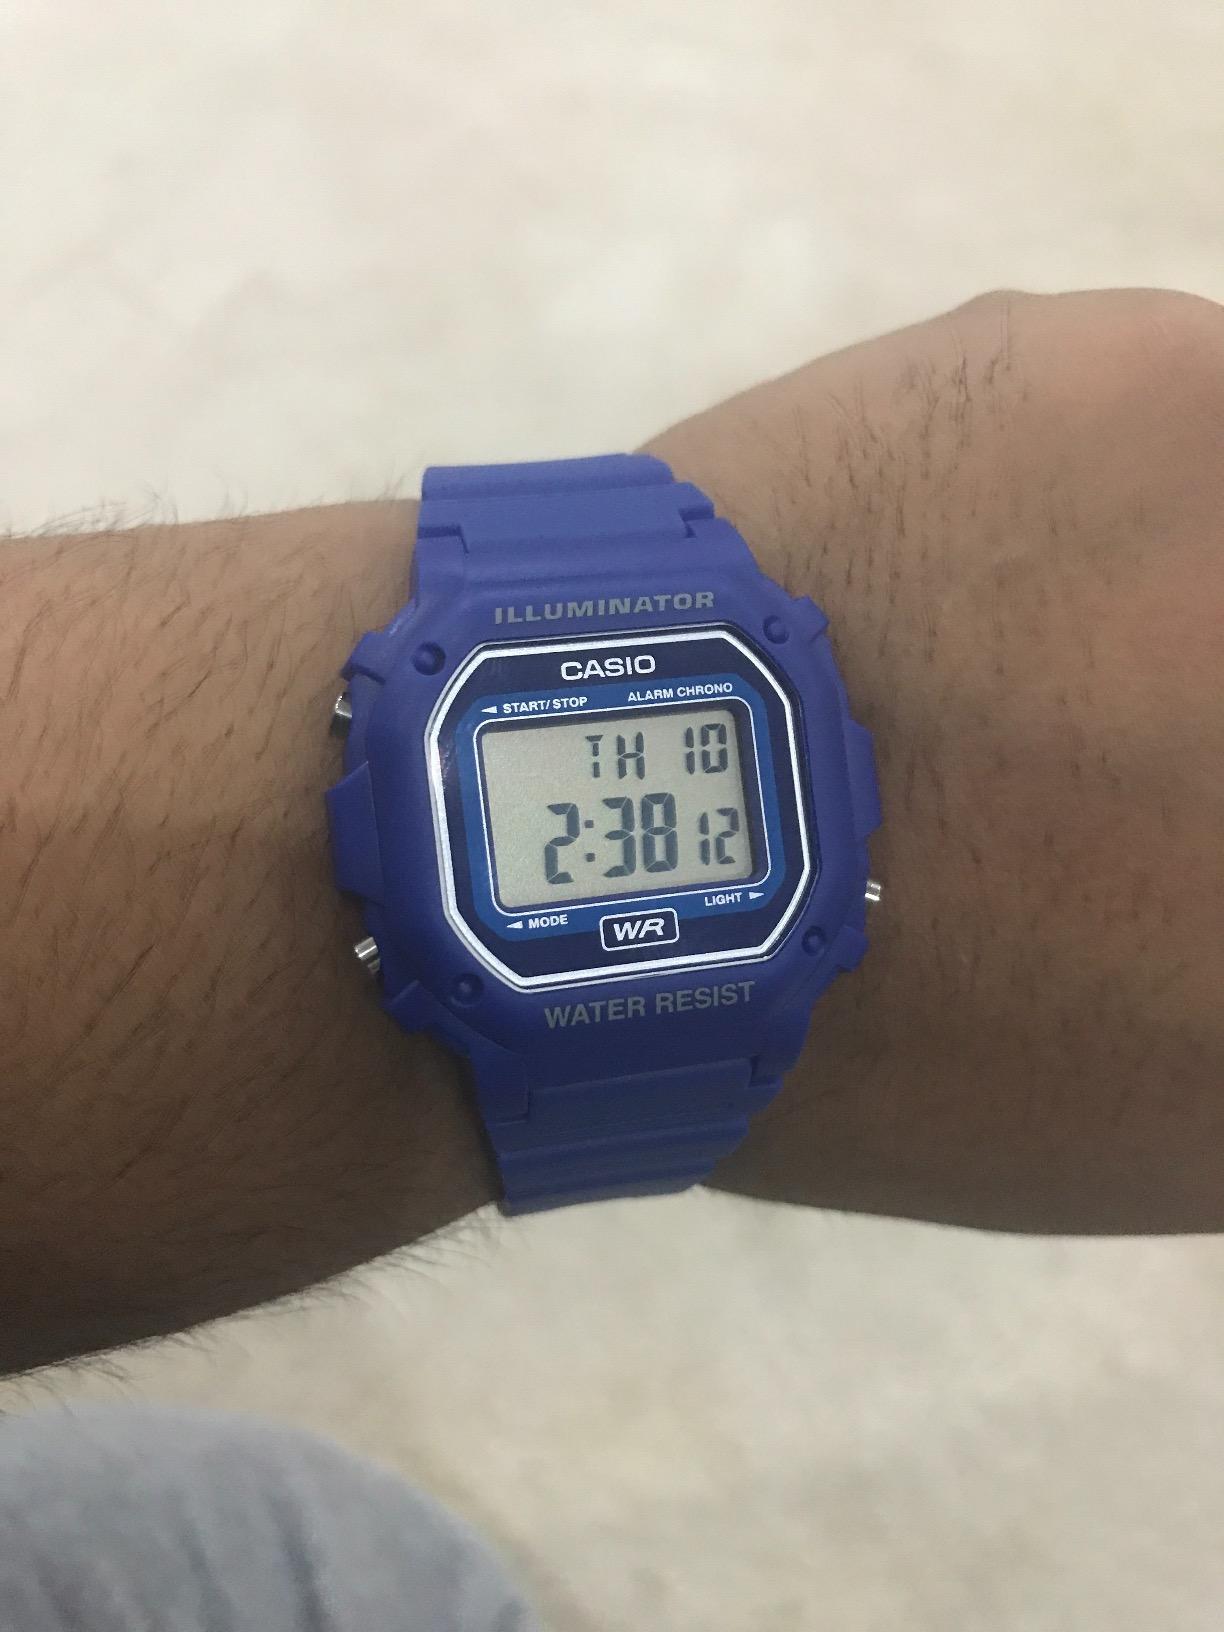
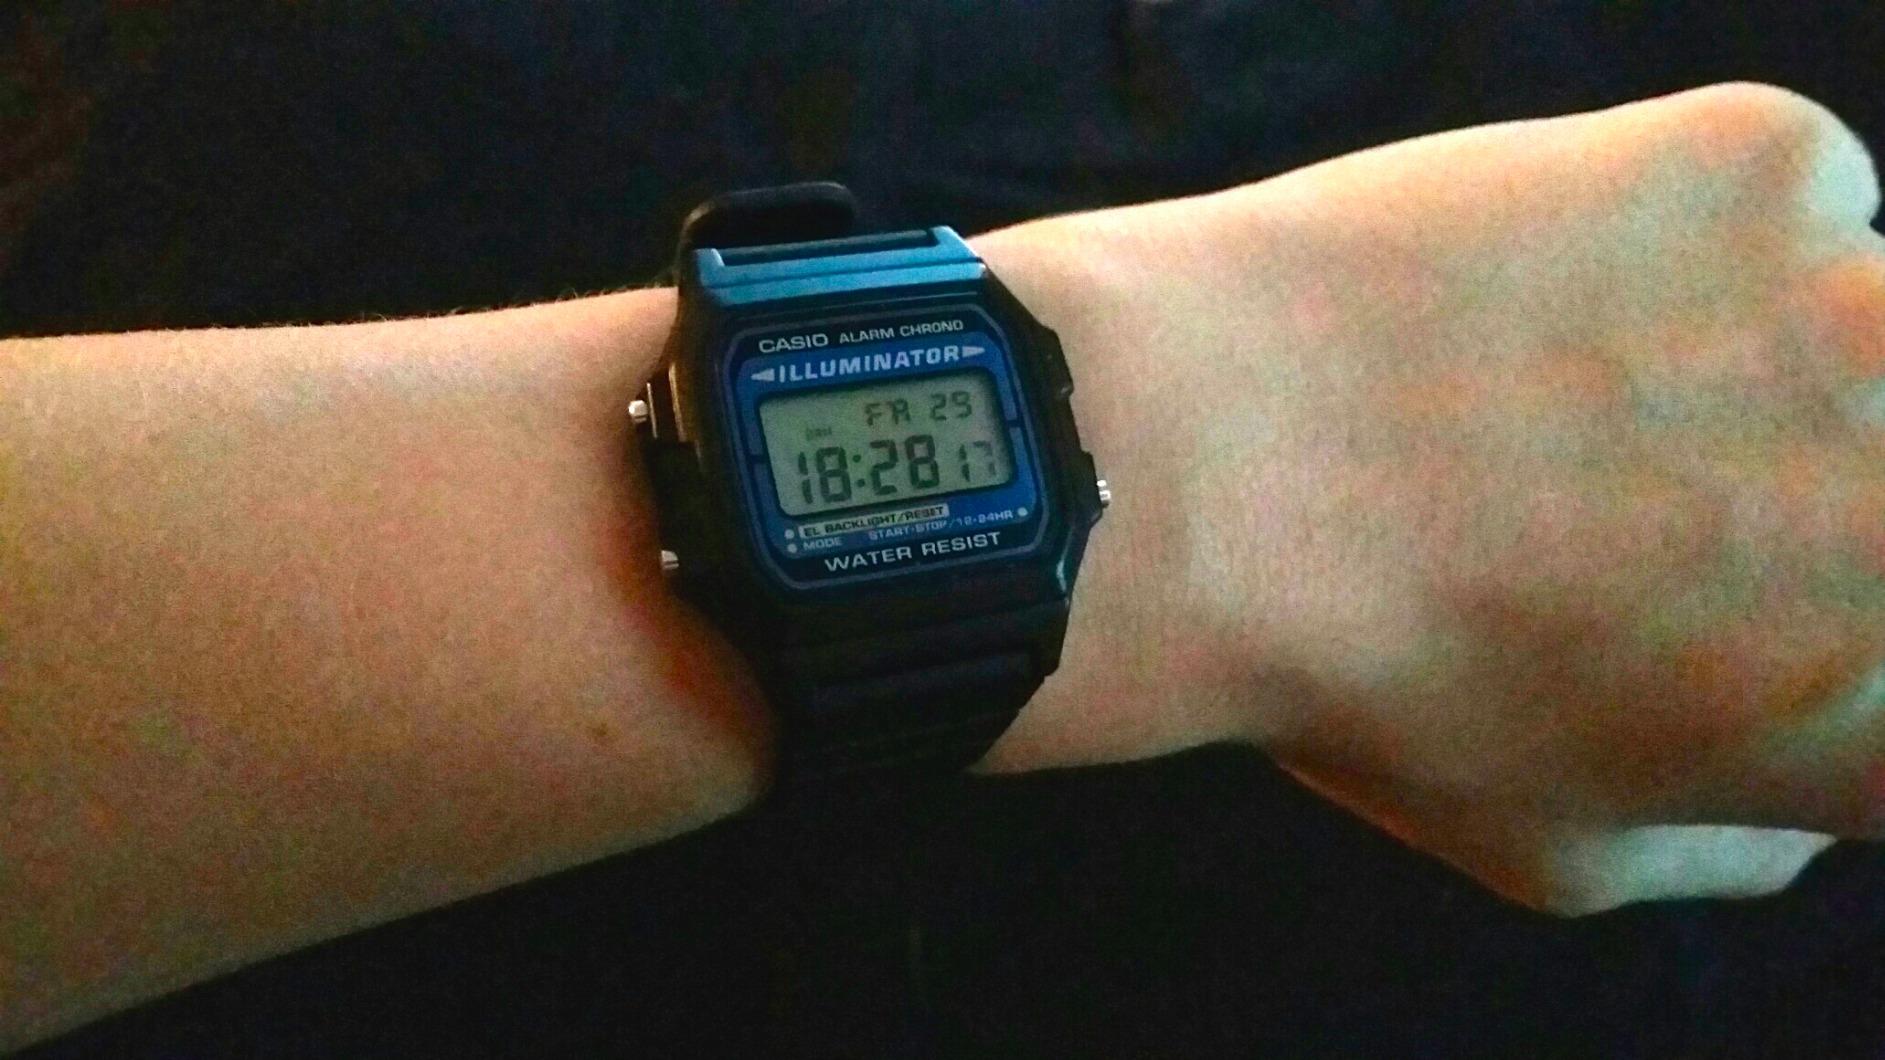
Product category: accessories_watch
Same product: no